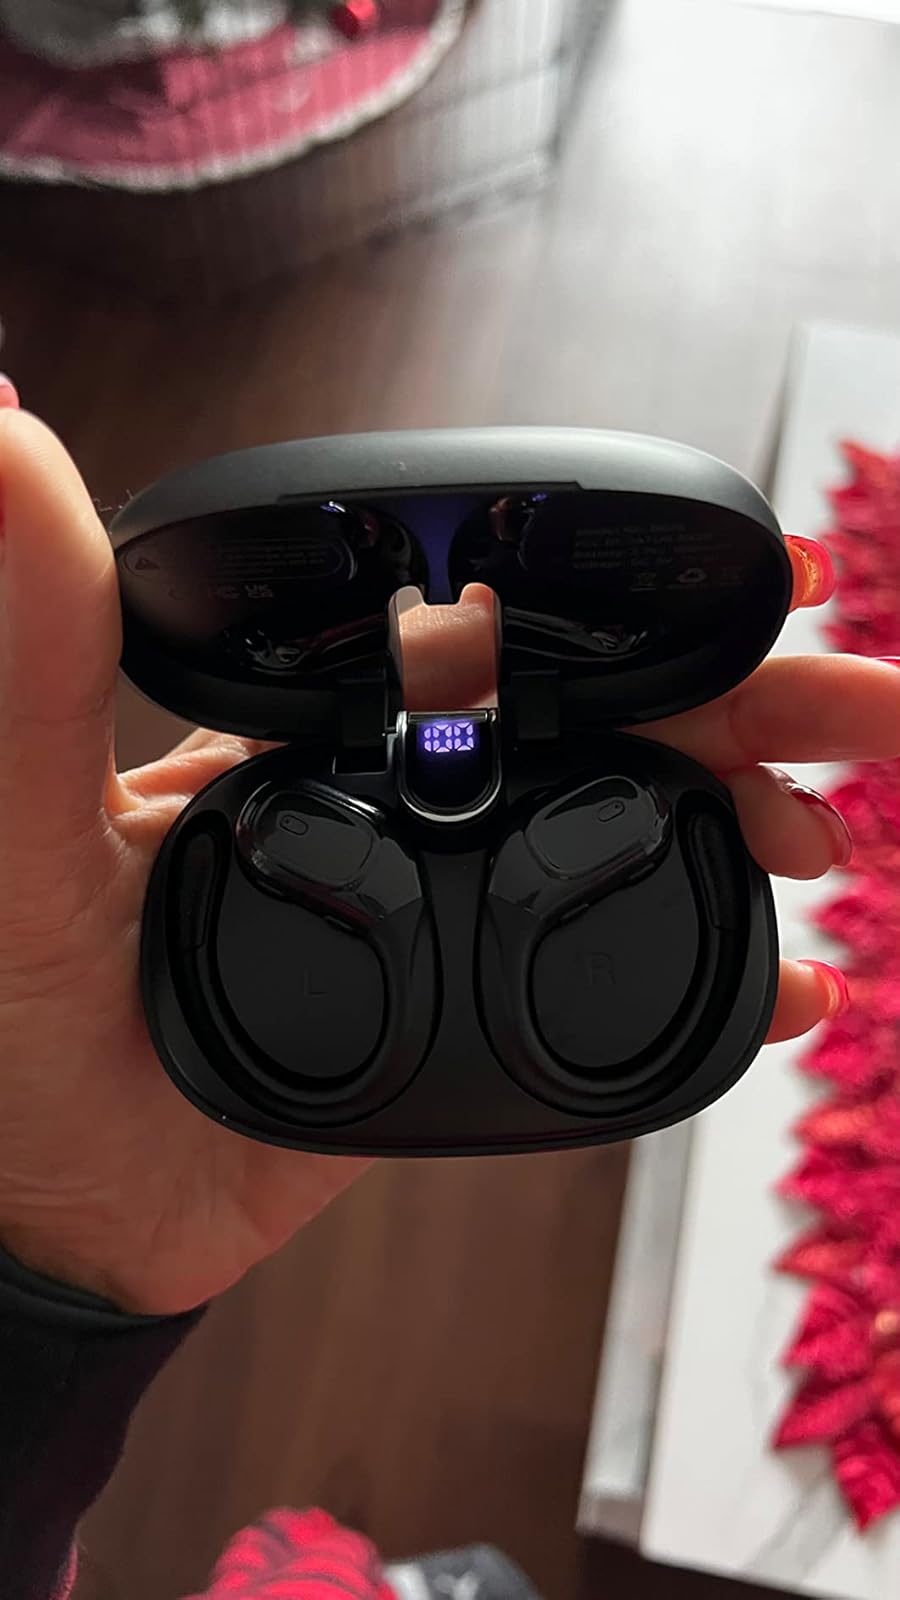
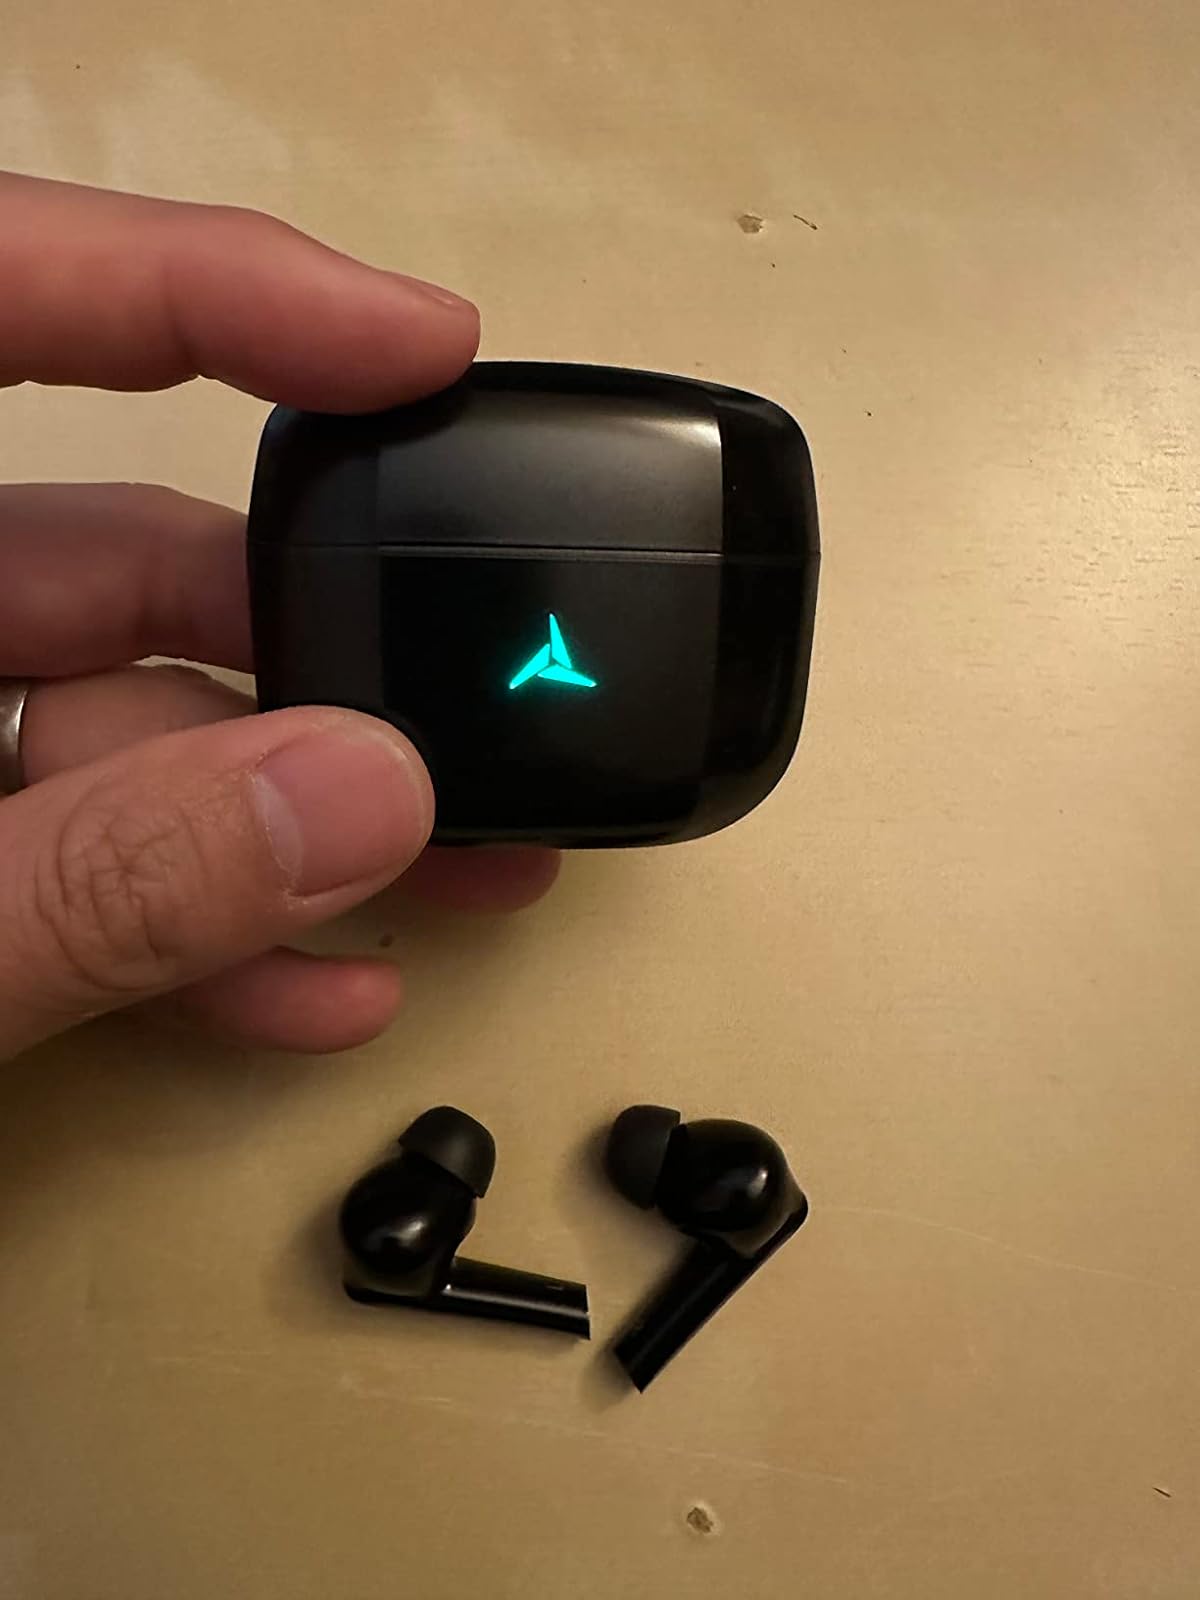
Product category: earbuds
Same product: no